Long March 3A

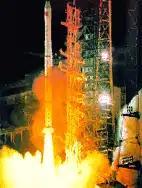
Long March 3A launch

Long March 3A rockets were launched from Launch Areas 2 and 3 at the Xichang Satellite Launch Center (XSLC).